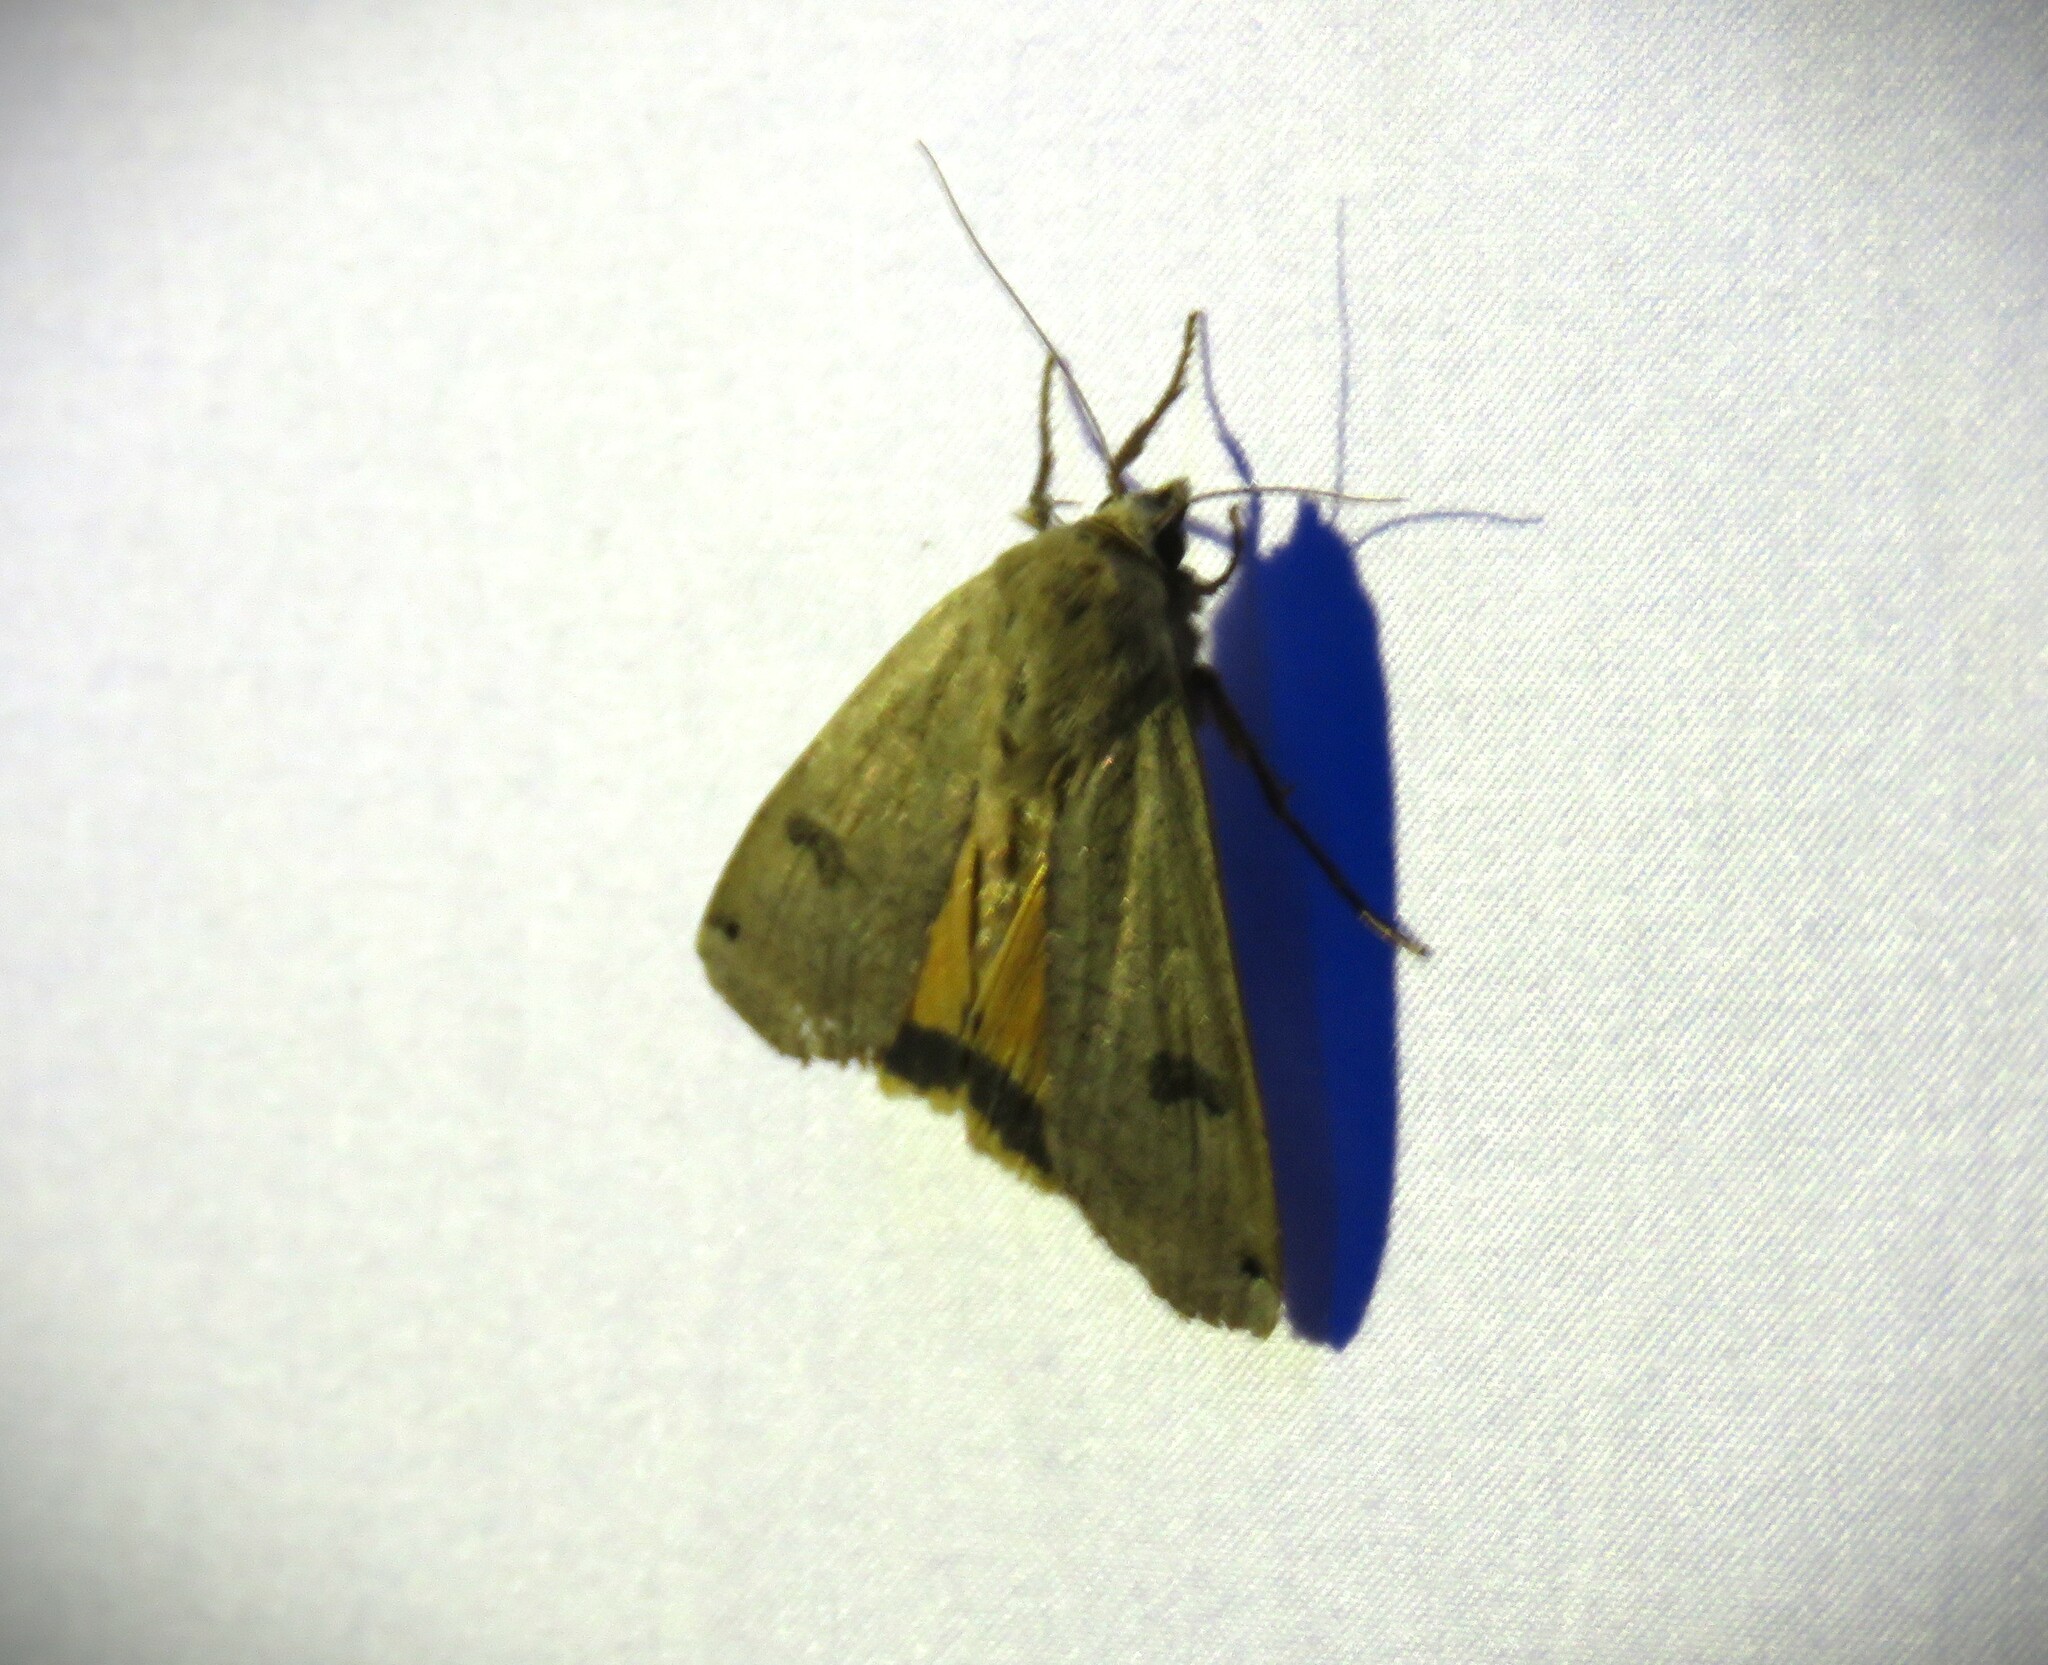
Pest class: cutworms